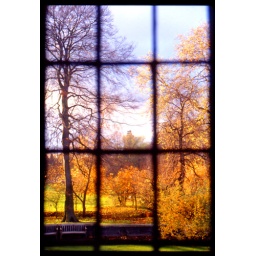
From my window in King's College, Cambridge, 1990, looking across the river Cam